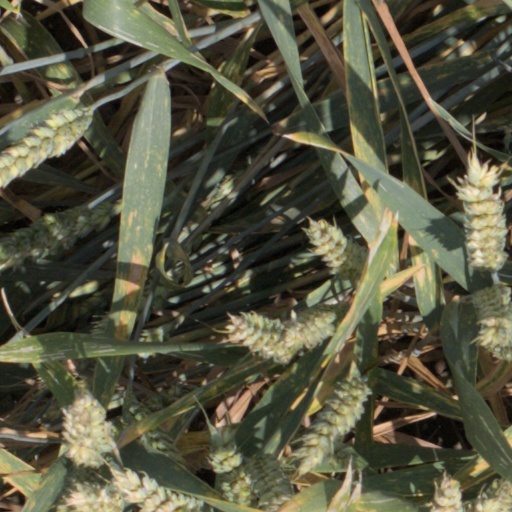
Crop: wheat